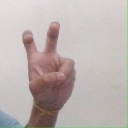
अक्षर: ई